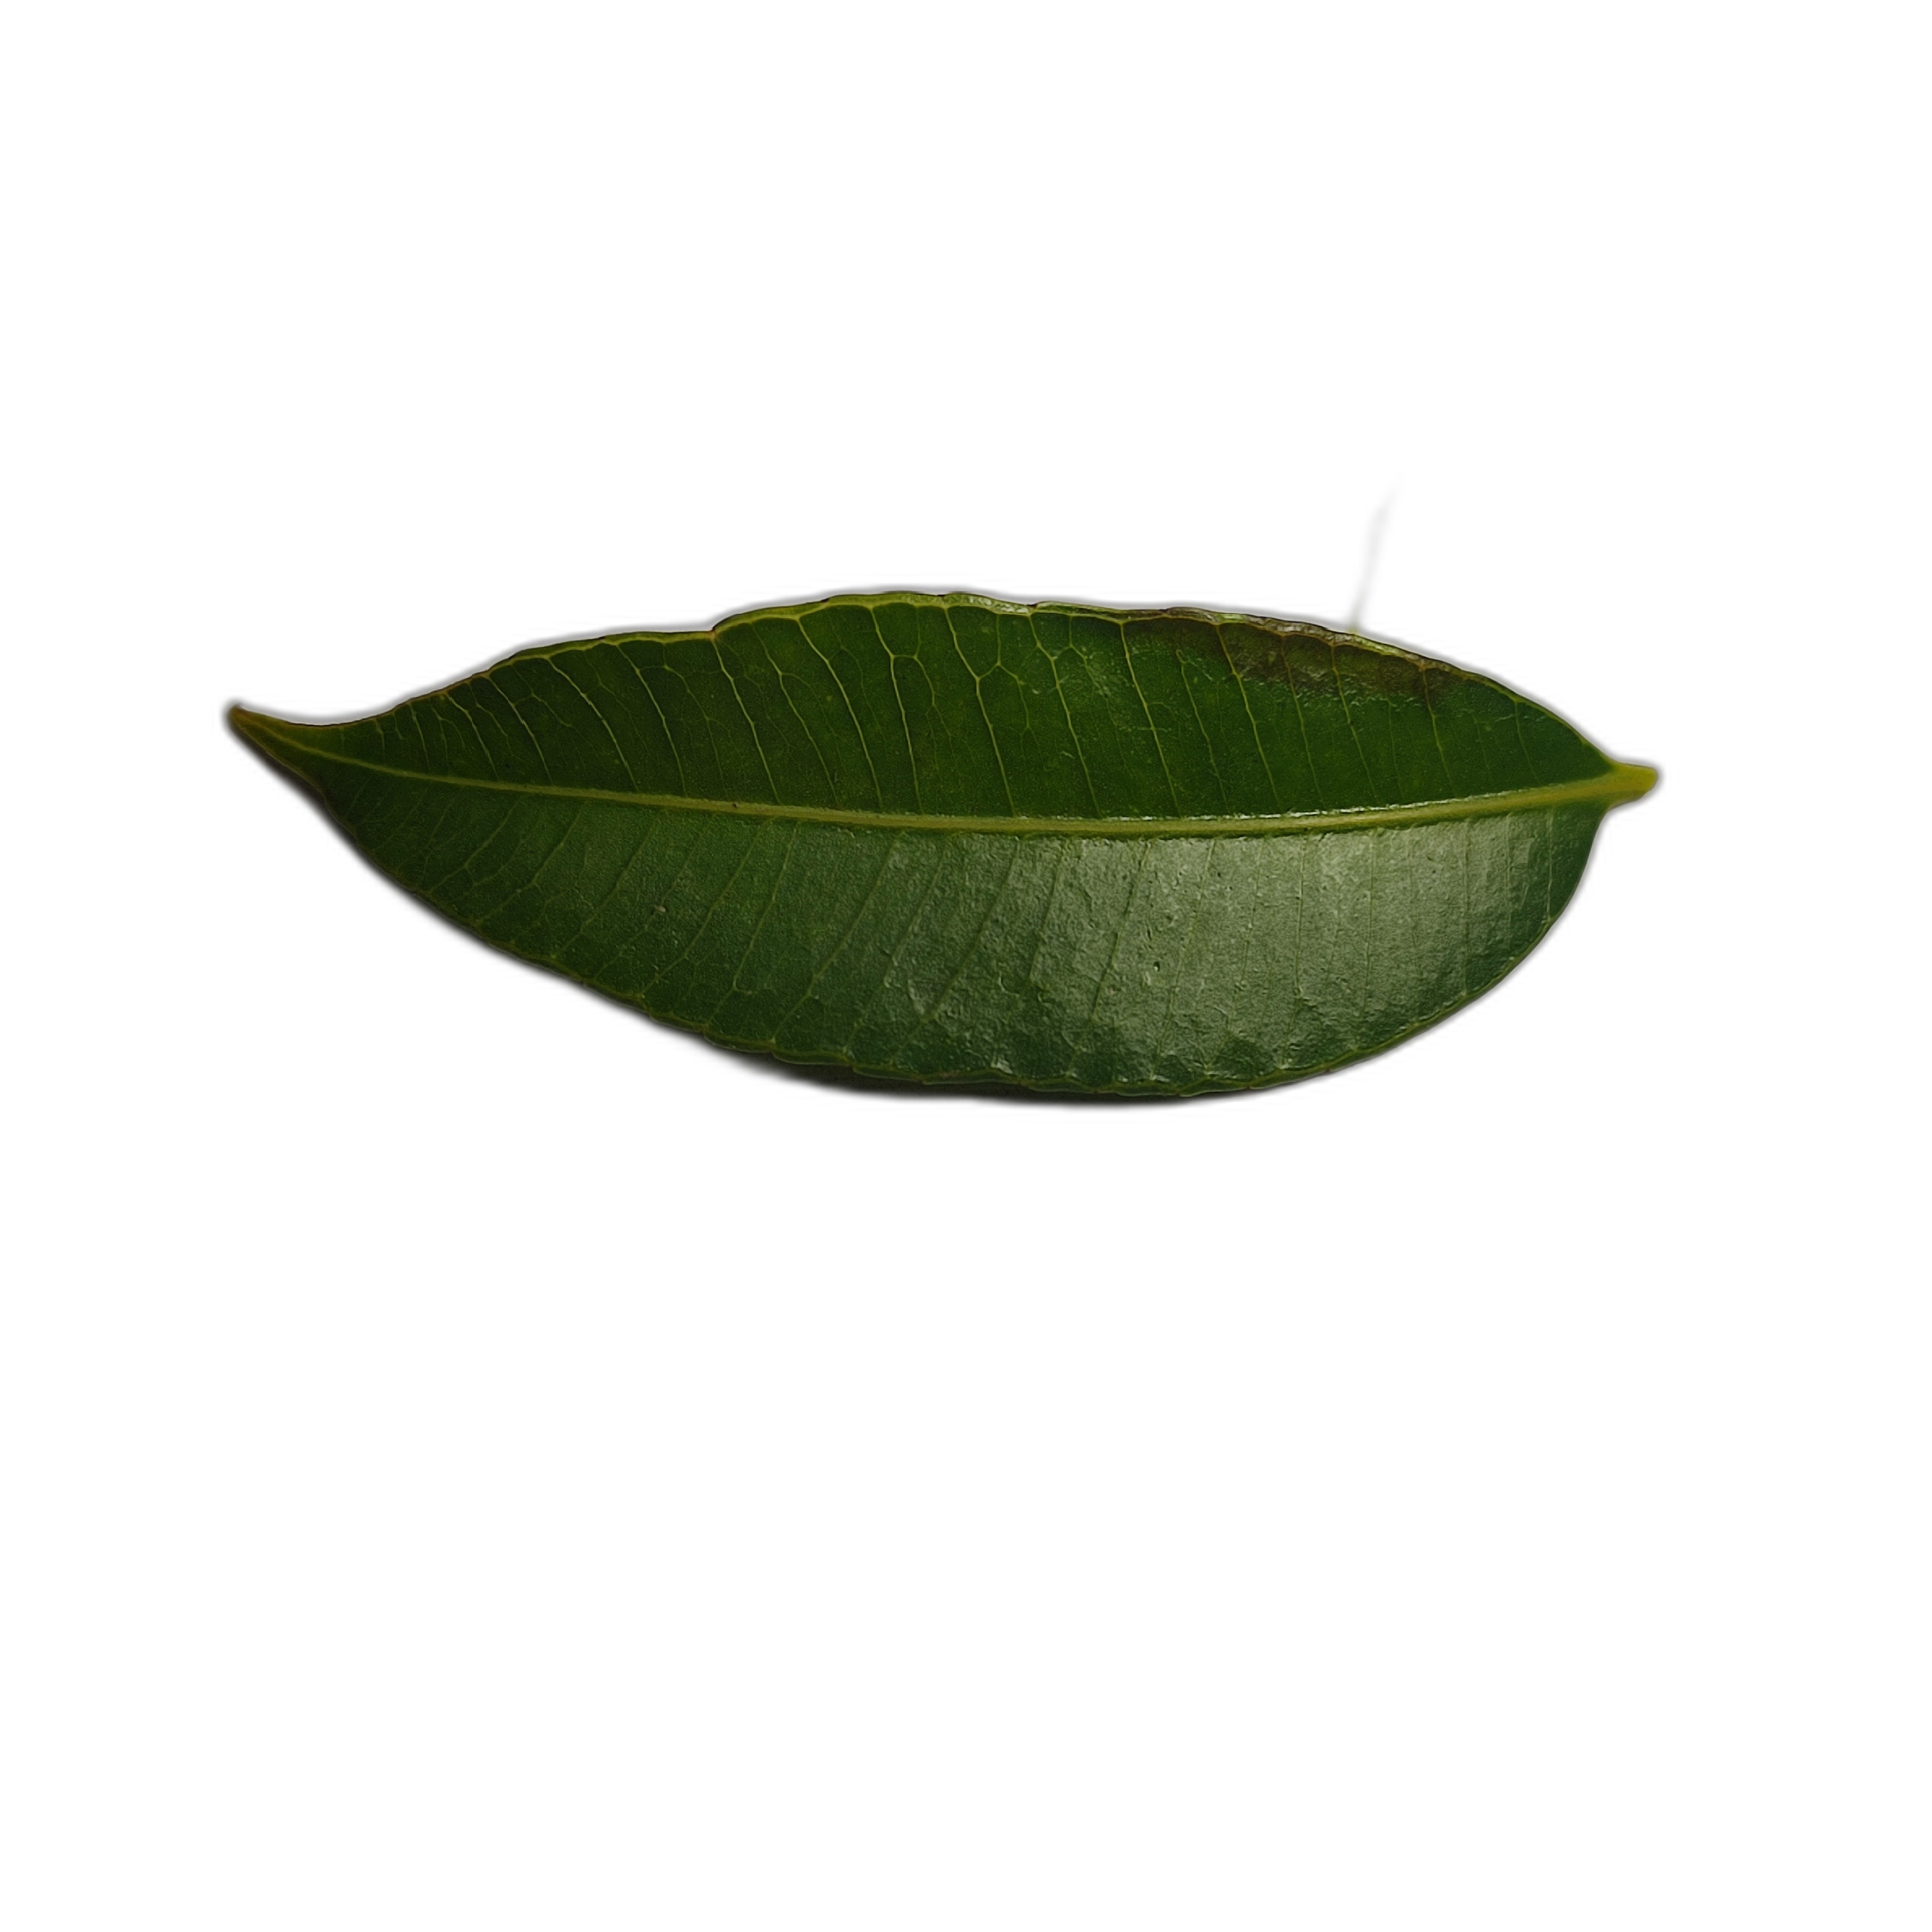
Label: healthy